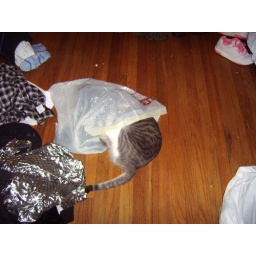
cat in a bag